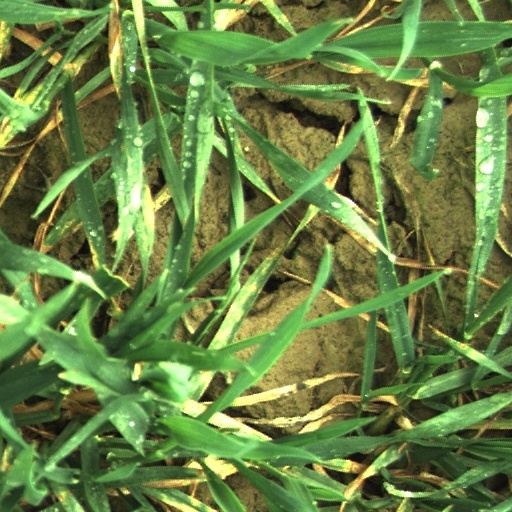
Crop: wheat